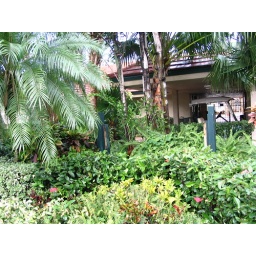
The wooden sign in front of the office is gone